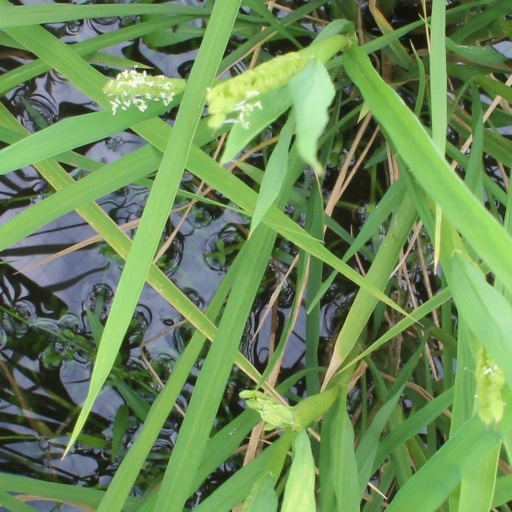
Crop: rice